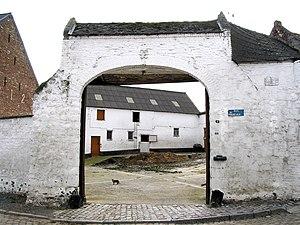
Estinnes-au-Val (Belgique), rue de Maubeuge, 15 - La ferme Plumet (1812).
La fumière est le lieu de stockage du fumier.